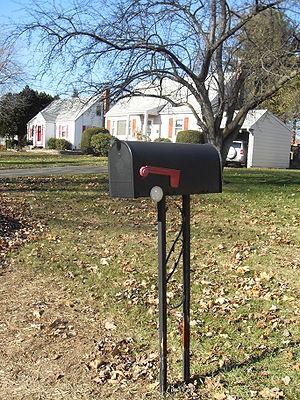
La banlieue désigne la ceinture urbaine qui entoure une ville-centre. Elle est constituée des communes environnantes de la ville-centre autrefois d'anciens faubourgs extra-muros, et progressivement rattachées à elles par l'étalement urbain. Les banlieues sont souvent en France distinguées par leur distance à la ville-centre. On trouve la proche banlieue, plus généralement appelée « petite couronne » autour de la ville-centre, et grande banlieue, qui désigne les communes les plus périphériques rattachées au périurbain. La notion de banlieue dénote des formes urbaines différentes de celles de la ville sans pouvoir exister de façon totalement indépendantes de celles-ci. L’existence des banlieues est donc le résultat d’un débordement de la ville au-delà de ses murs ou limites ou encore d’un étalement urbain.